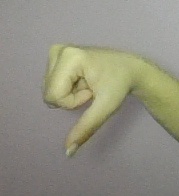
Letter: waw